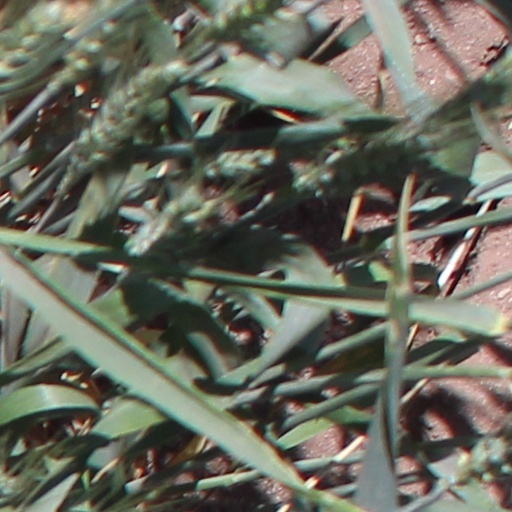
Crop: wheat